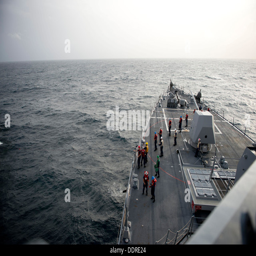
sailors participate in an underway replenishment aboard the guided - missile destroyer